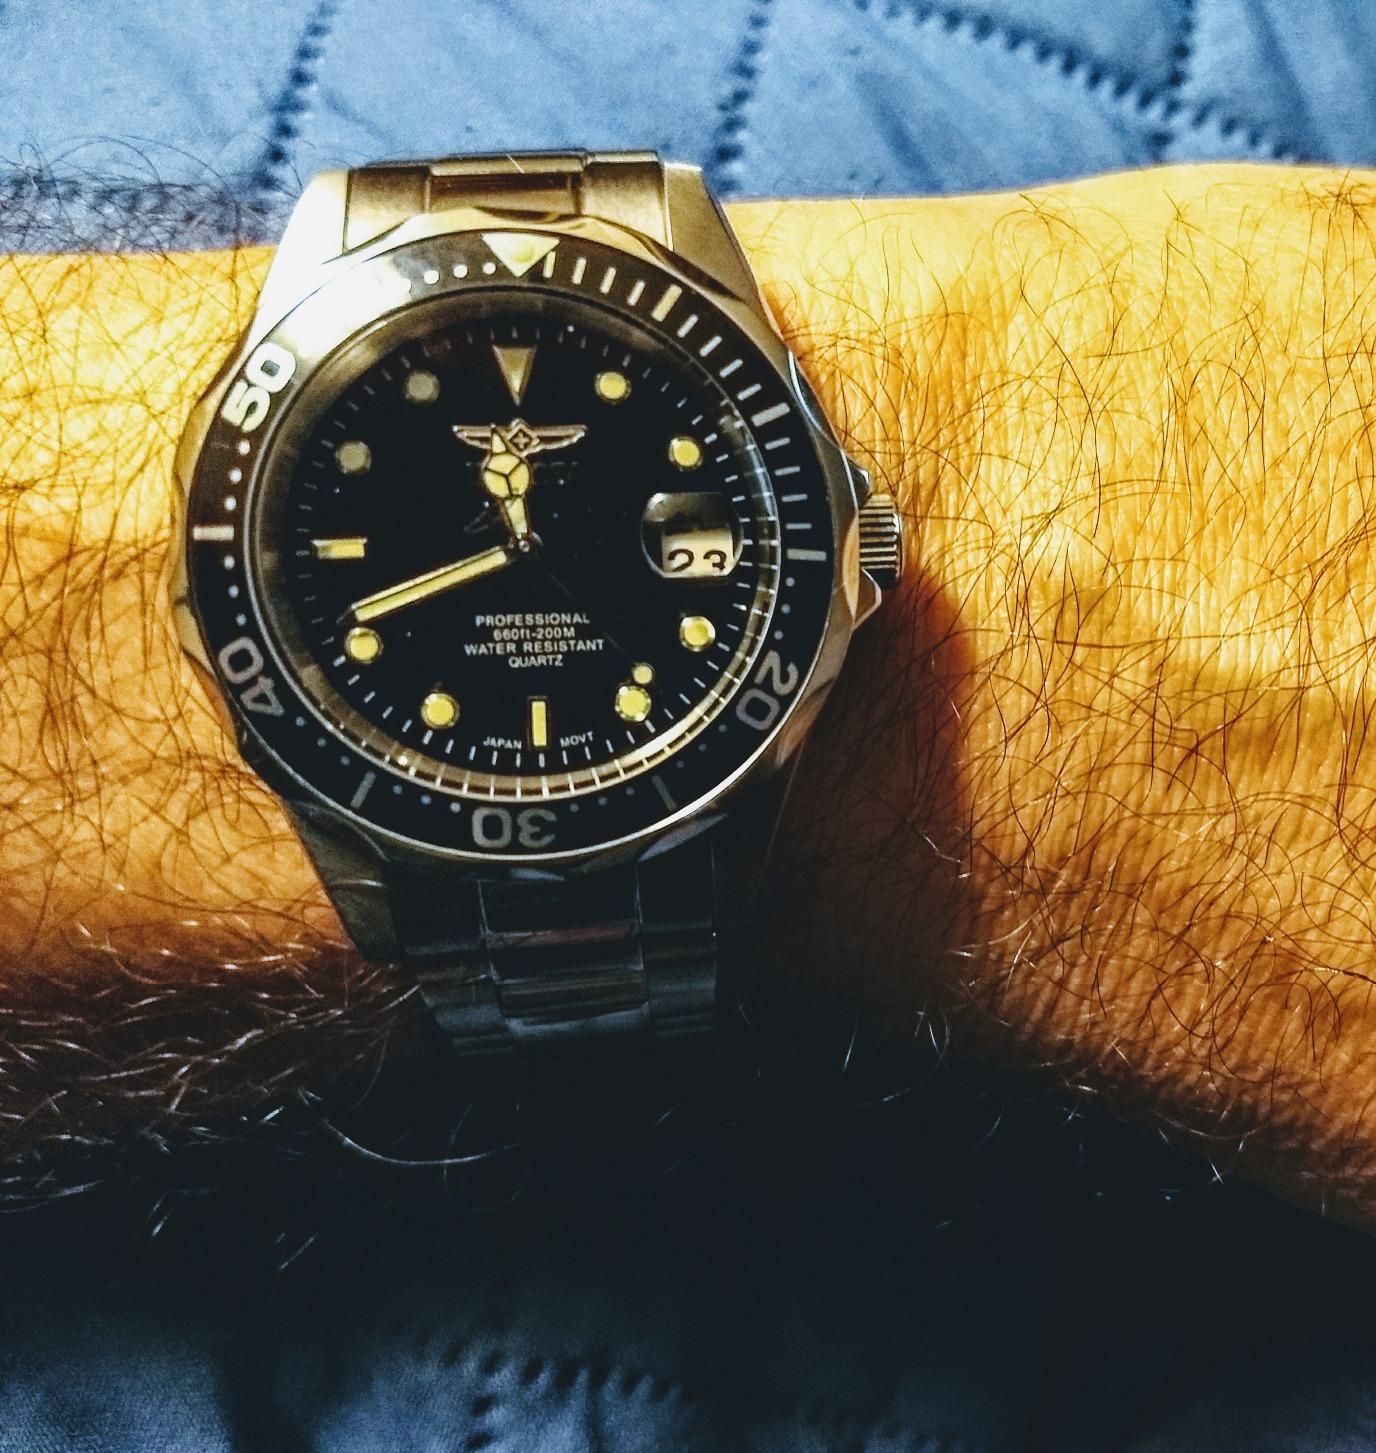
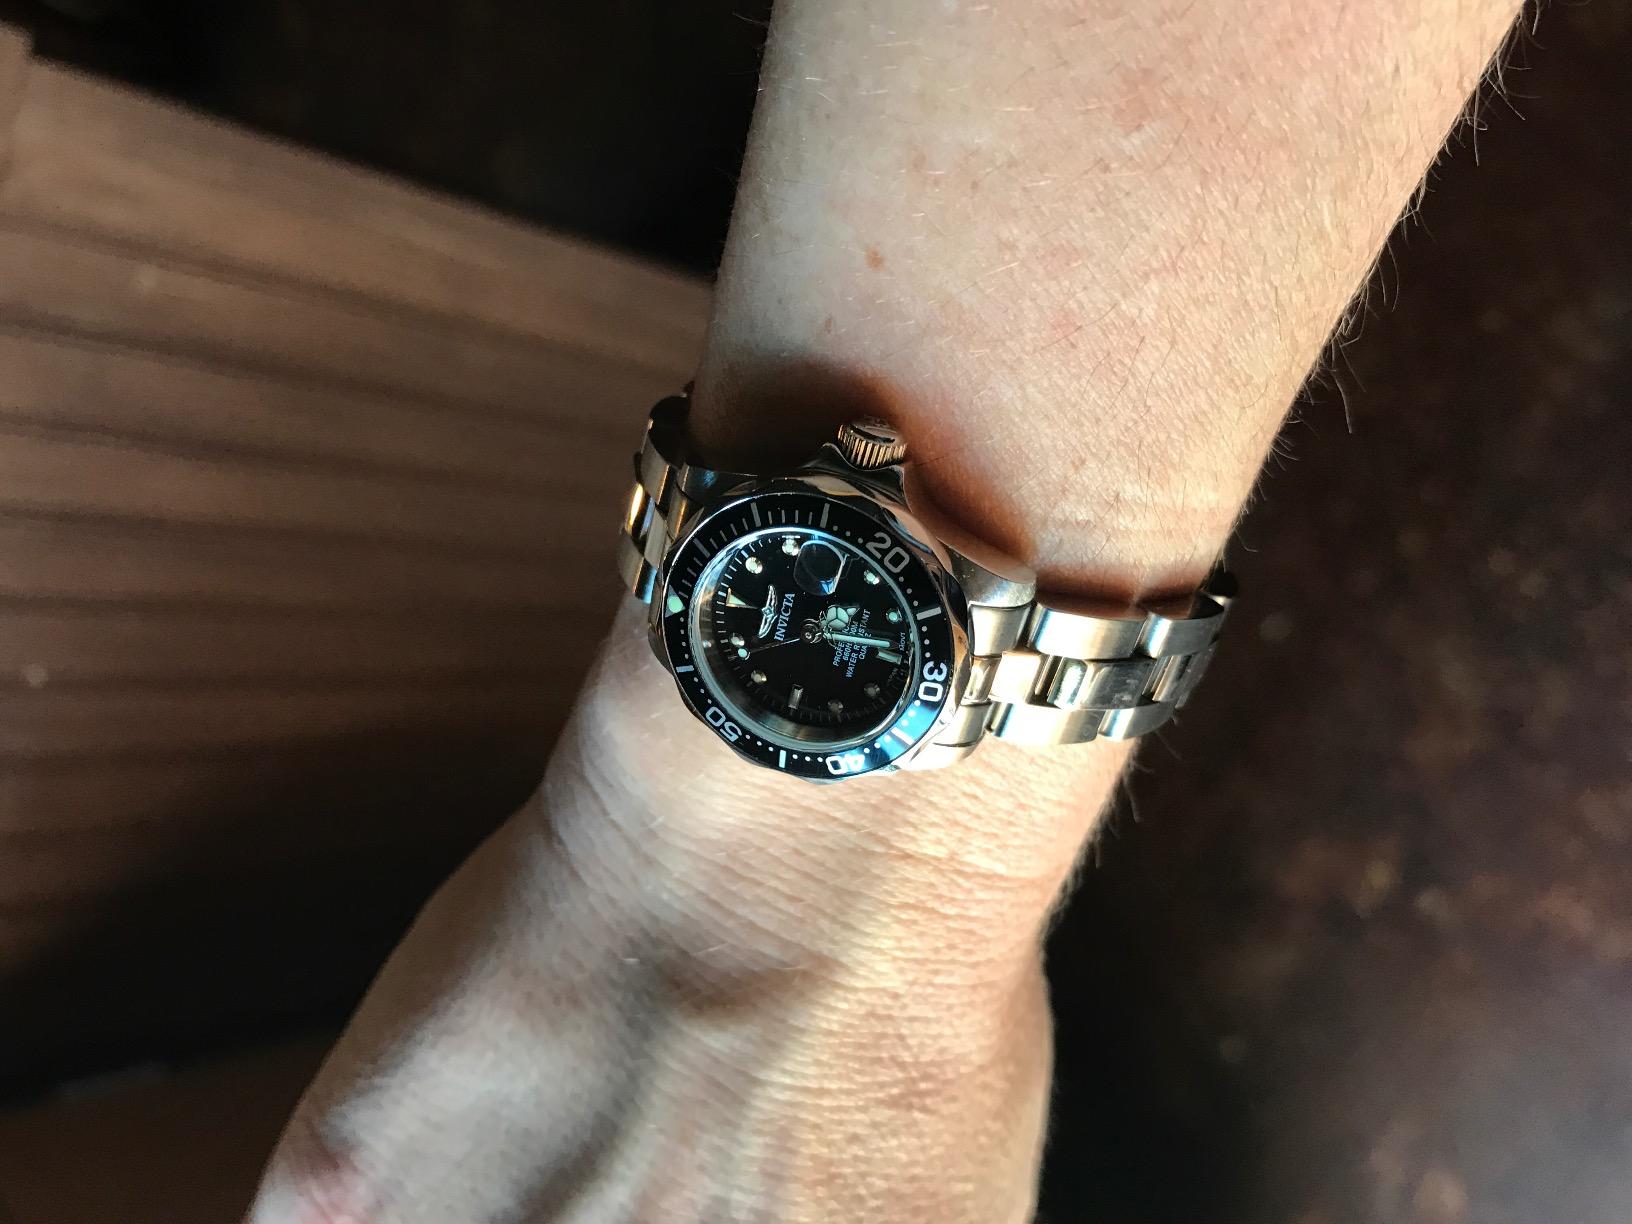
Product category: accessories_watch
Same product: yes